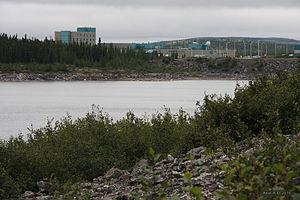
Le centre administratif et résidentiel d'Hydro-Québec construit près de la centrale Brisay.
La centrale Brisay est une centrale hydroélectrique érigée à l'exutoire du réservoir de Caniapiscau par la Société d'énergie de la Baie James pour le compte d'Hydro-Québec dans la région administrative du Nord-du-Québec, au Québec. Cette centrale, construite dans le cadre de la deuxième phase du projet de la Baie-James, a une puissance installée de 469 MW. Elle a été mise en service en 1993.